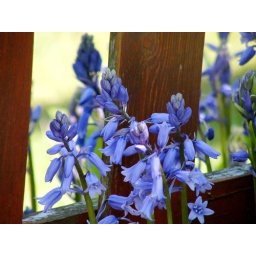
One of eighteen photos of plants and flowers from my garden in Kirkcaldy, Scotland. Taken in the middle of May 2009.